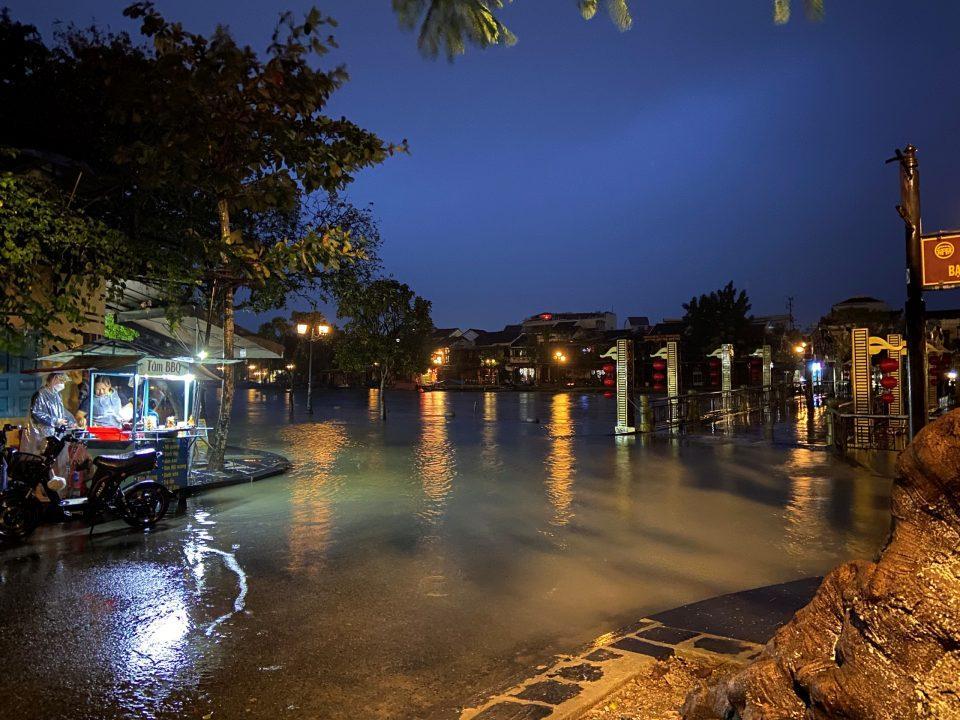
có một chiếc xe bán đồ ăn xuất hiện ở bên đường